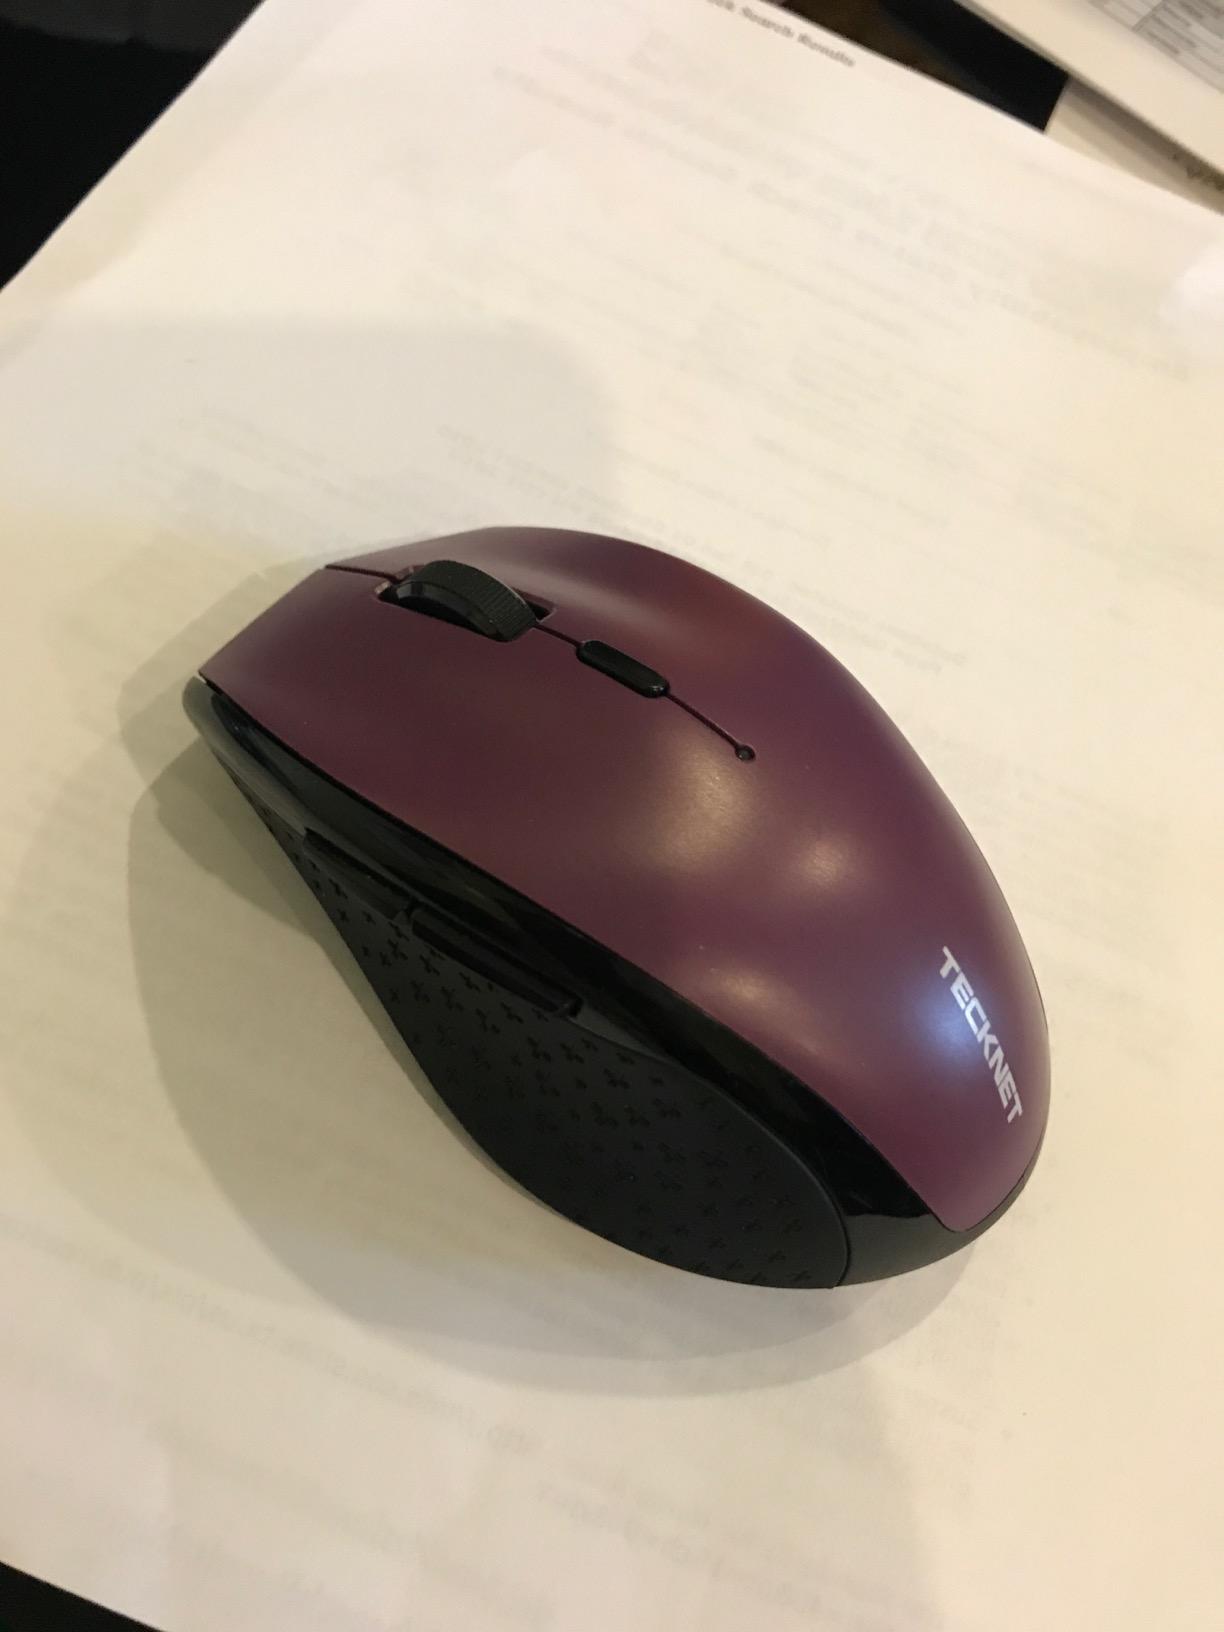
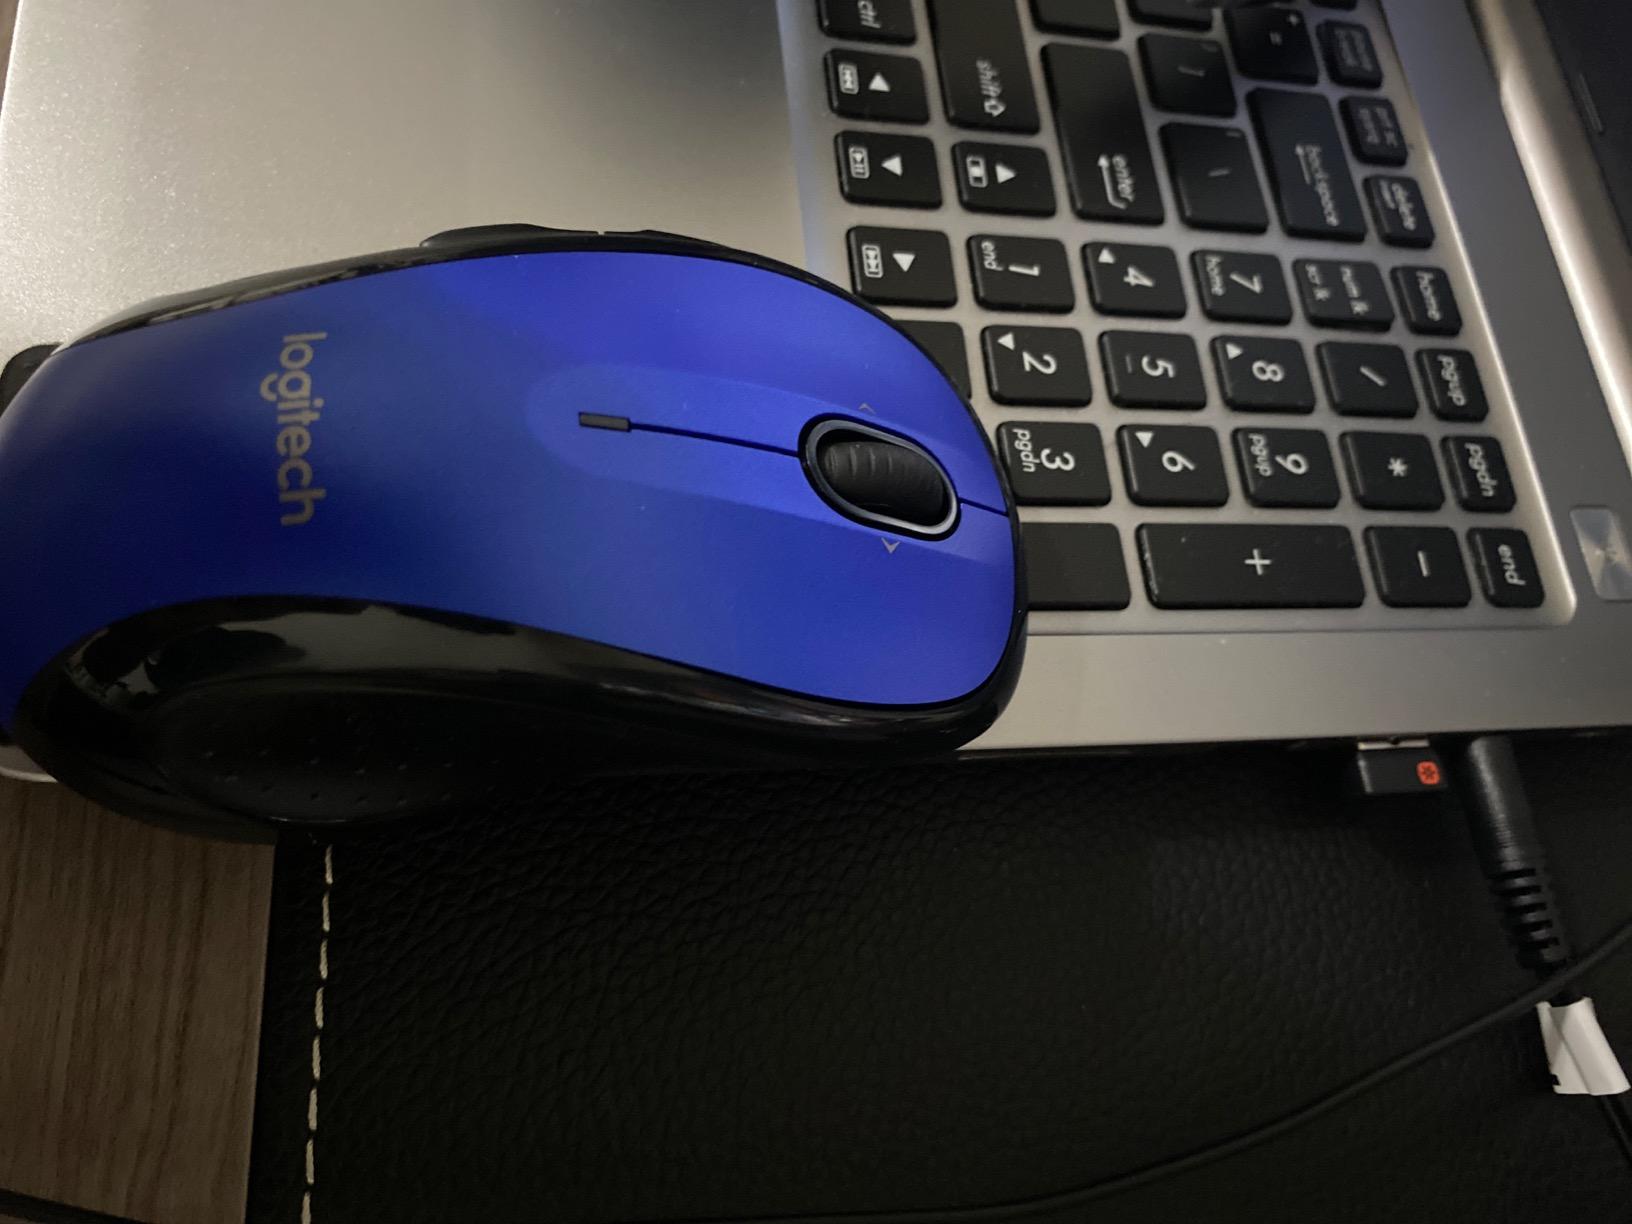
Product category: mouse
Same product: no